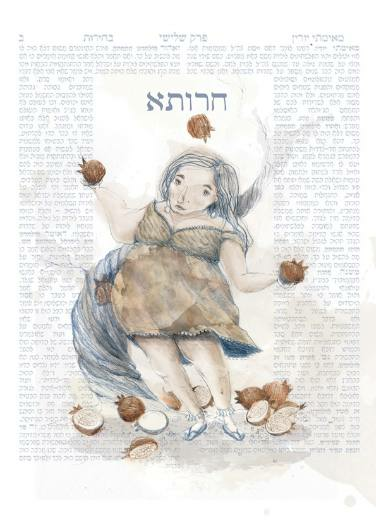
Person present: No